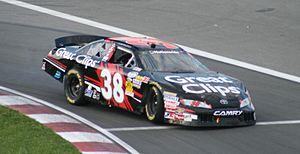
Jason Leffler lors des qualifications 2010 du NAPA Auto Parts 200 au Circuit Gilles-Villeneuve à Montréal.